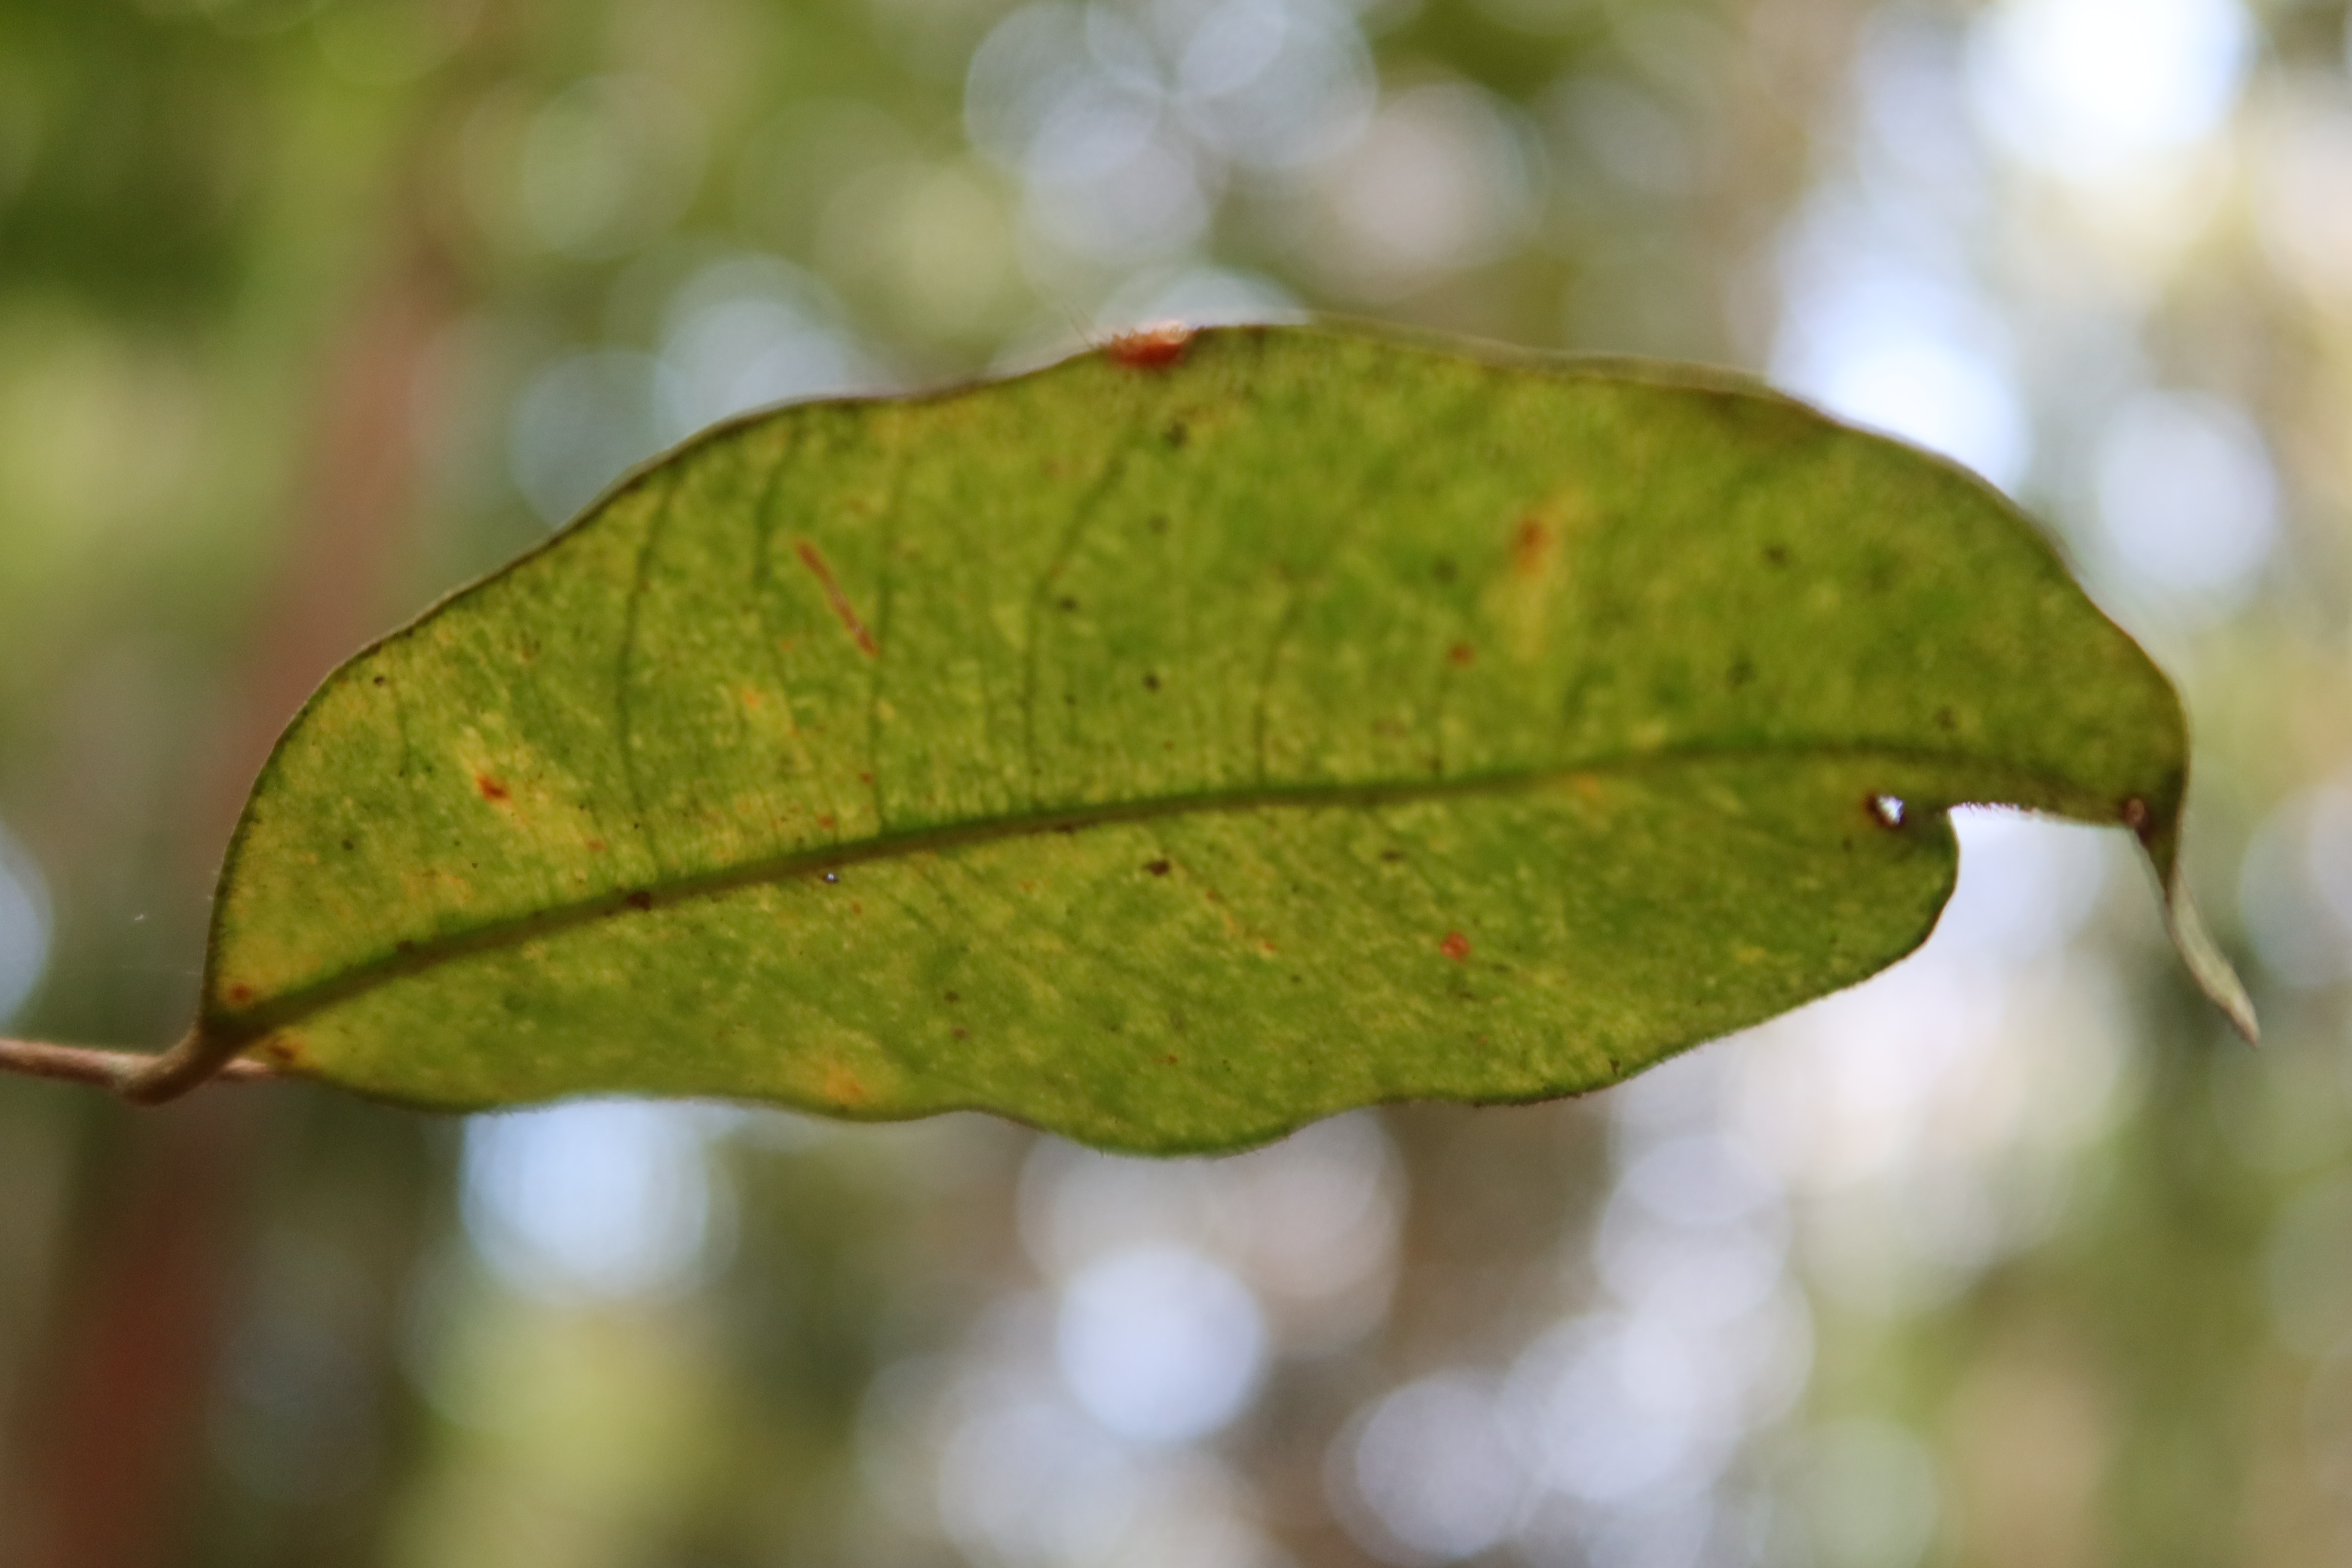
Label: Black spots